Mystery-Bouffe

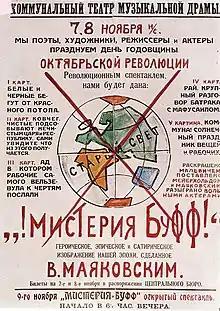

Mystery-Bouffe (Misteriya-Buff) is a socialist dramatic play written by Vladimir Mayakovsky in 1918/1921. Mayakovsky stated in a preface to the 1921 edition that "in the future, all persons performing, presenting, reading or publishing "Mystery-Bouffe" should change the content, making it contemporary, immediate, up-to-the-minute."